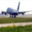
Label: airplane